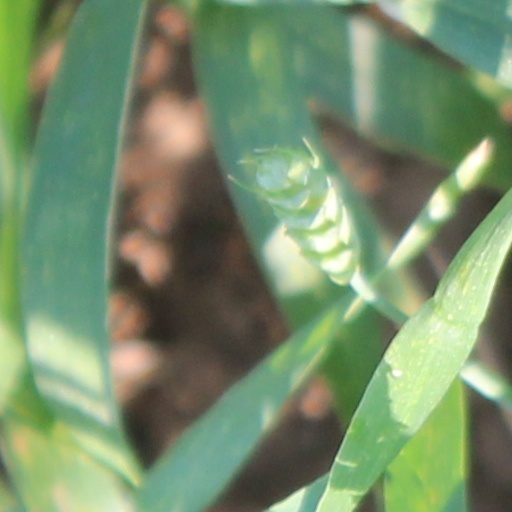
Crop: wheat